Mandabi

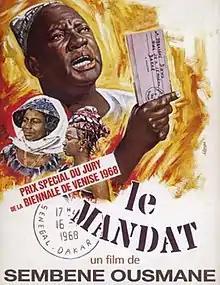
French poster

Mandabi (French: Le Mandat, "The Money Order") is a 1968 film written and directed by Senegalese filmmaker Ousmane Sembène. The film is based on Sembène's novel "" and is the director's first film in his native Wolof language. Since most of the Senegalese population at the time did not understand French, Sembène wanted to create cinema for Wolof speakers. This is believed to be the first full-length African language film from West Africa.